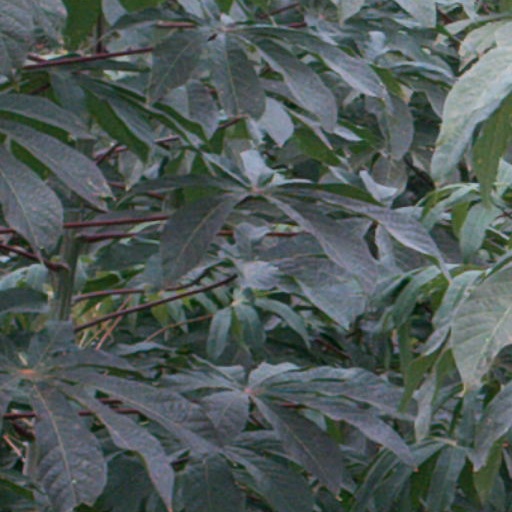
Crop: cassava